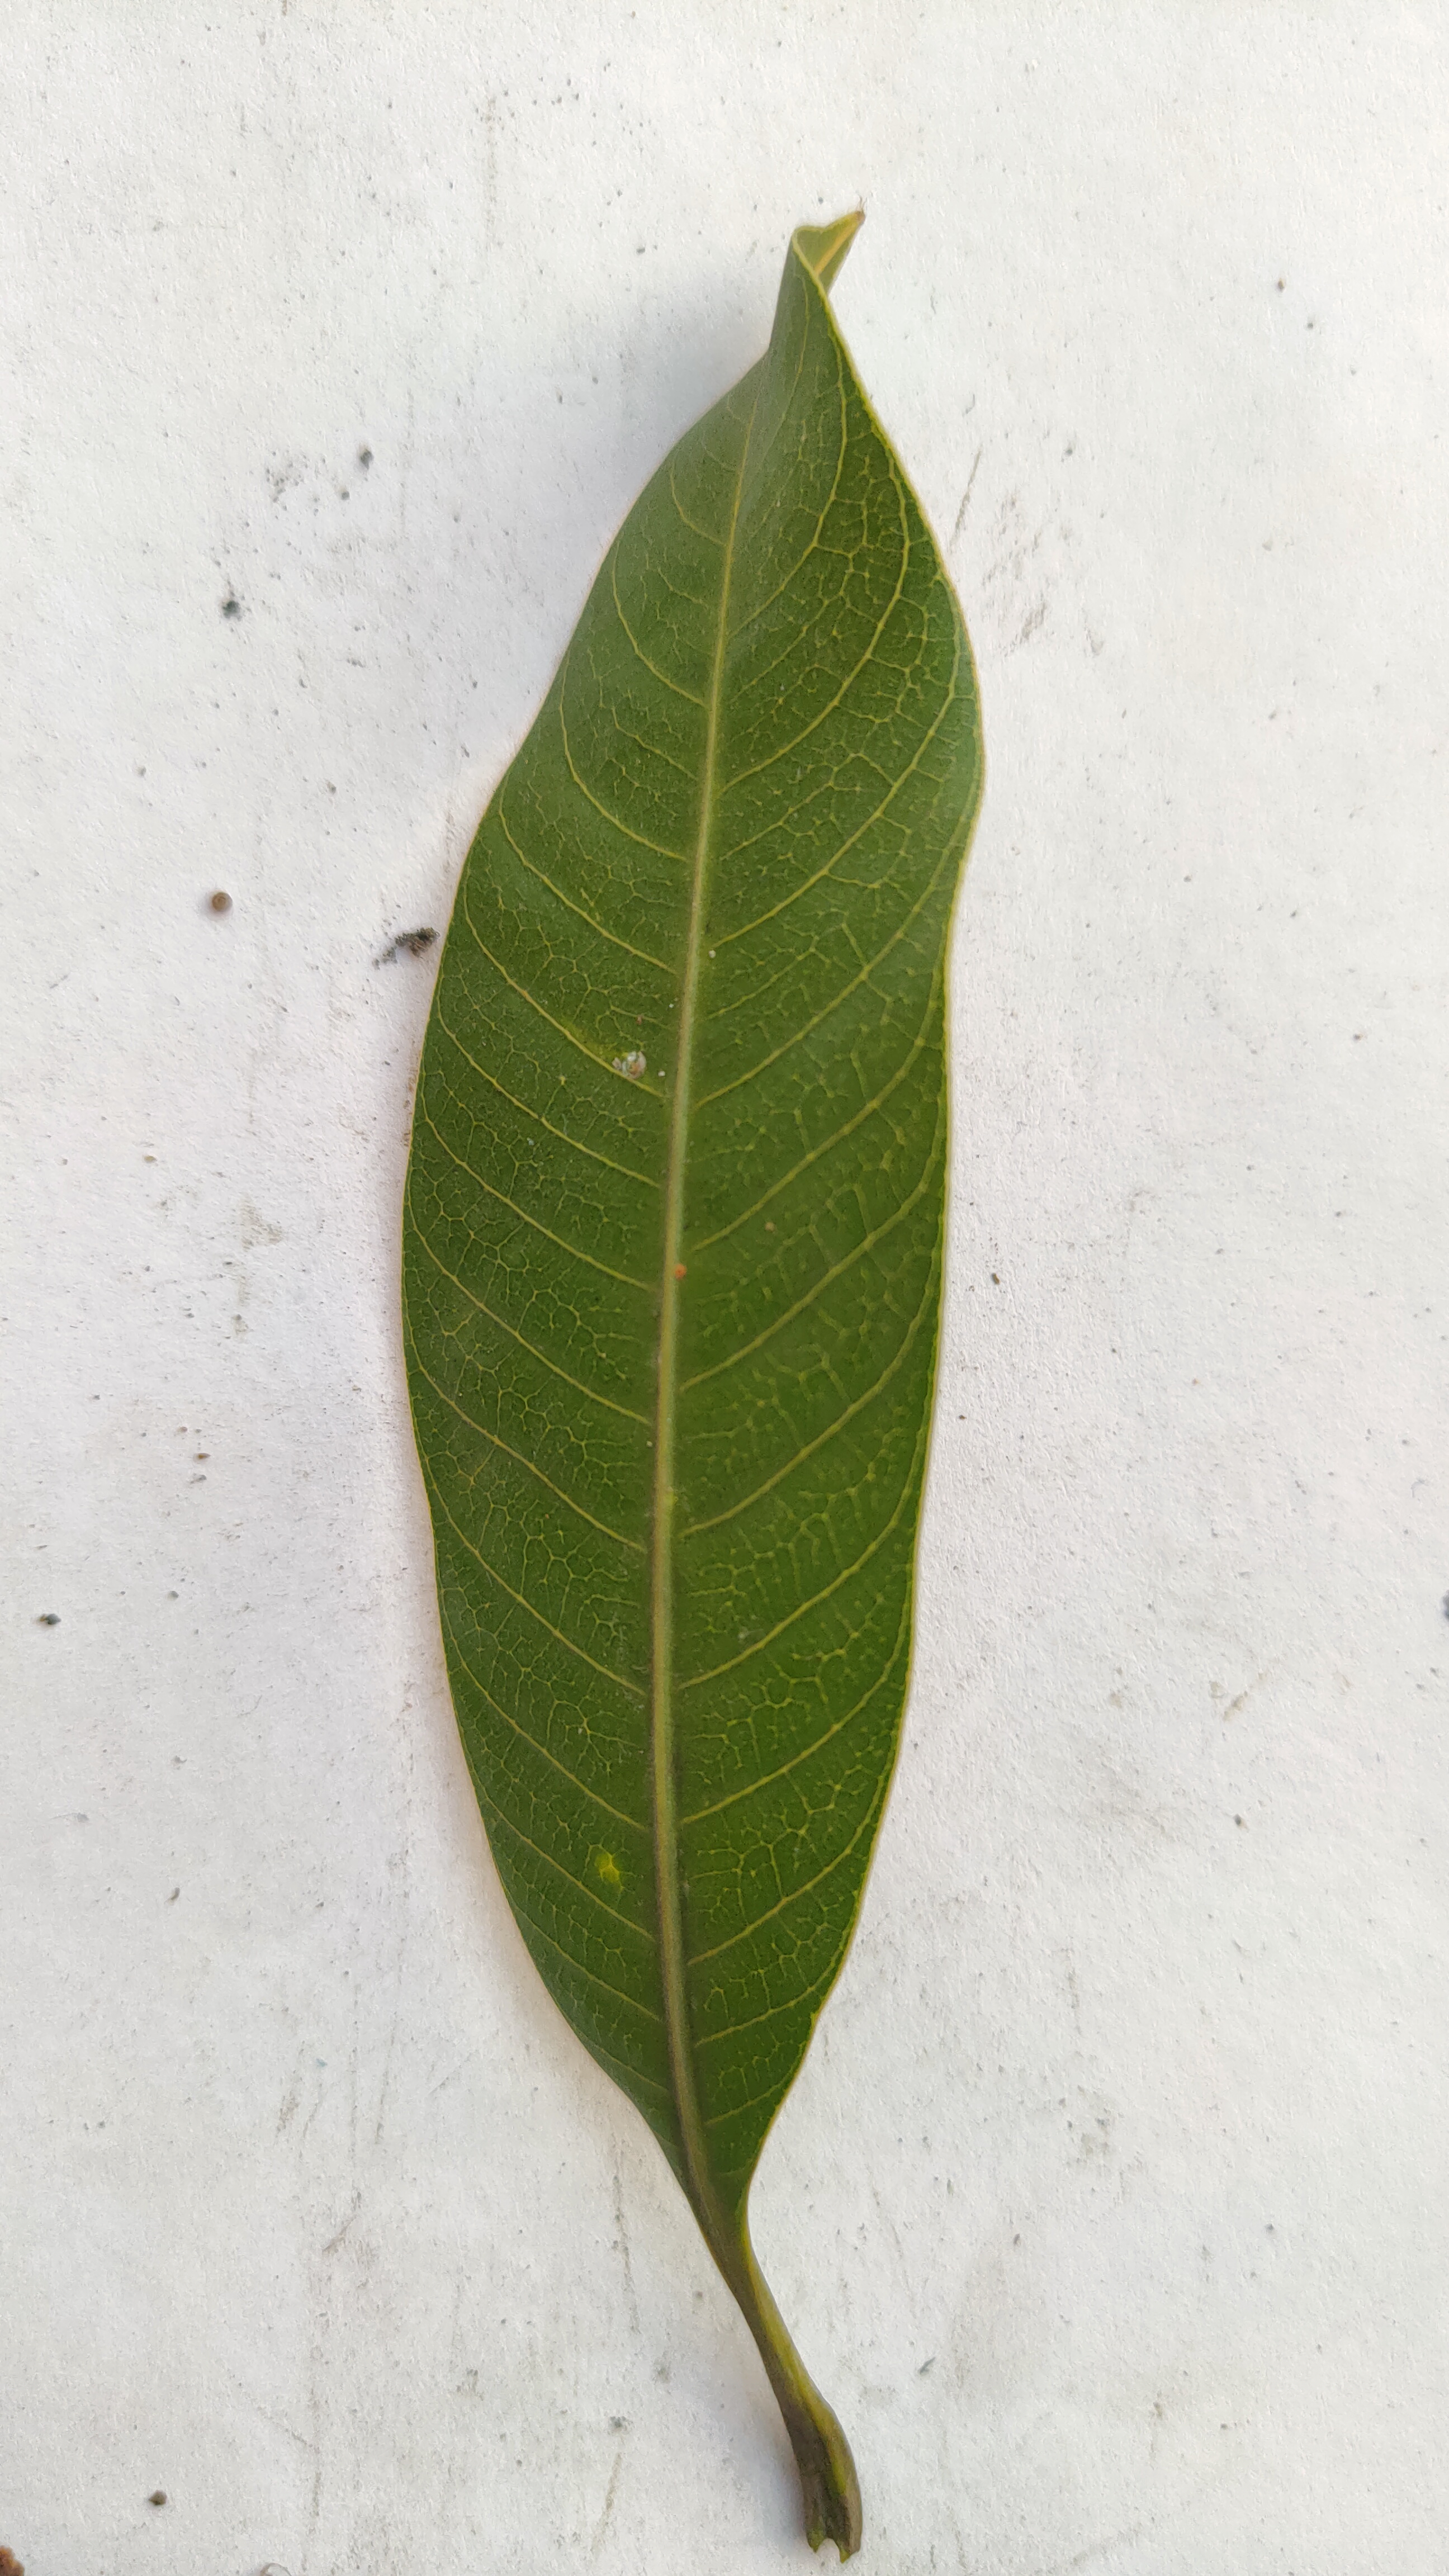
Leaf variety: Mango